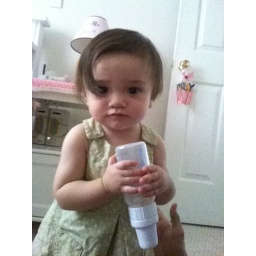
Molly in green dress